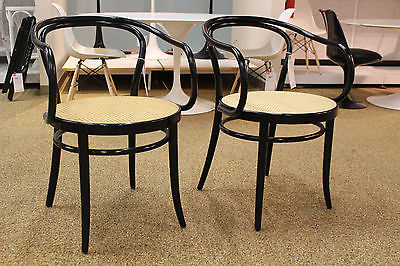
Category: chair